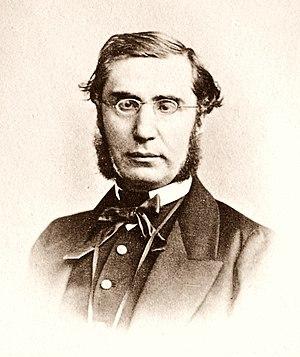
Charles-Louis-Napoléon Bonaparte, dit Louis-Napoléon Bonaparte, né le 20 avril 1808 à Paris et mort le 9 janvier 1873 à Chislehurst, est un monarque et un homme d'État français. Il est à la fois l'unique président de la Deuxième République, le premier chef d'État français élu au suffrage universel masculin, le 10 décembre 1848, le premier président de la République française, et après la proclamation de l'Empire le 2 décembre 1852, le dernier monarque du pays sous le nom de Napoléon III, empereur des Français.